Swieqi United Football Club

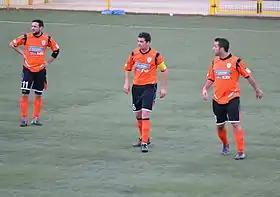
Club captain Simon Borg during the 2012–13 season

Things only picked up when during the end of the season, coach Roberto Debrincat was re-appointed Head coach and results improved, at one point notching four wins out of seven games. (Wins vs Attard (2–0), Ghaxaq (2–0), Ta' Xbiex (1–0) and Kalkara (1–0). Nevertheless, despite coach Debrincat's timely intervention, Swieqi would end their most difficult and disappointing season in a lowly position thereby not accomplishing initial expectations.